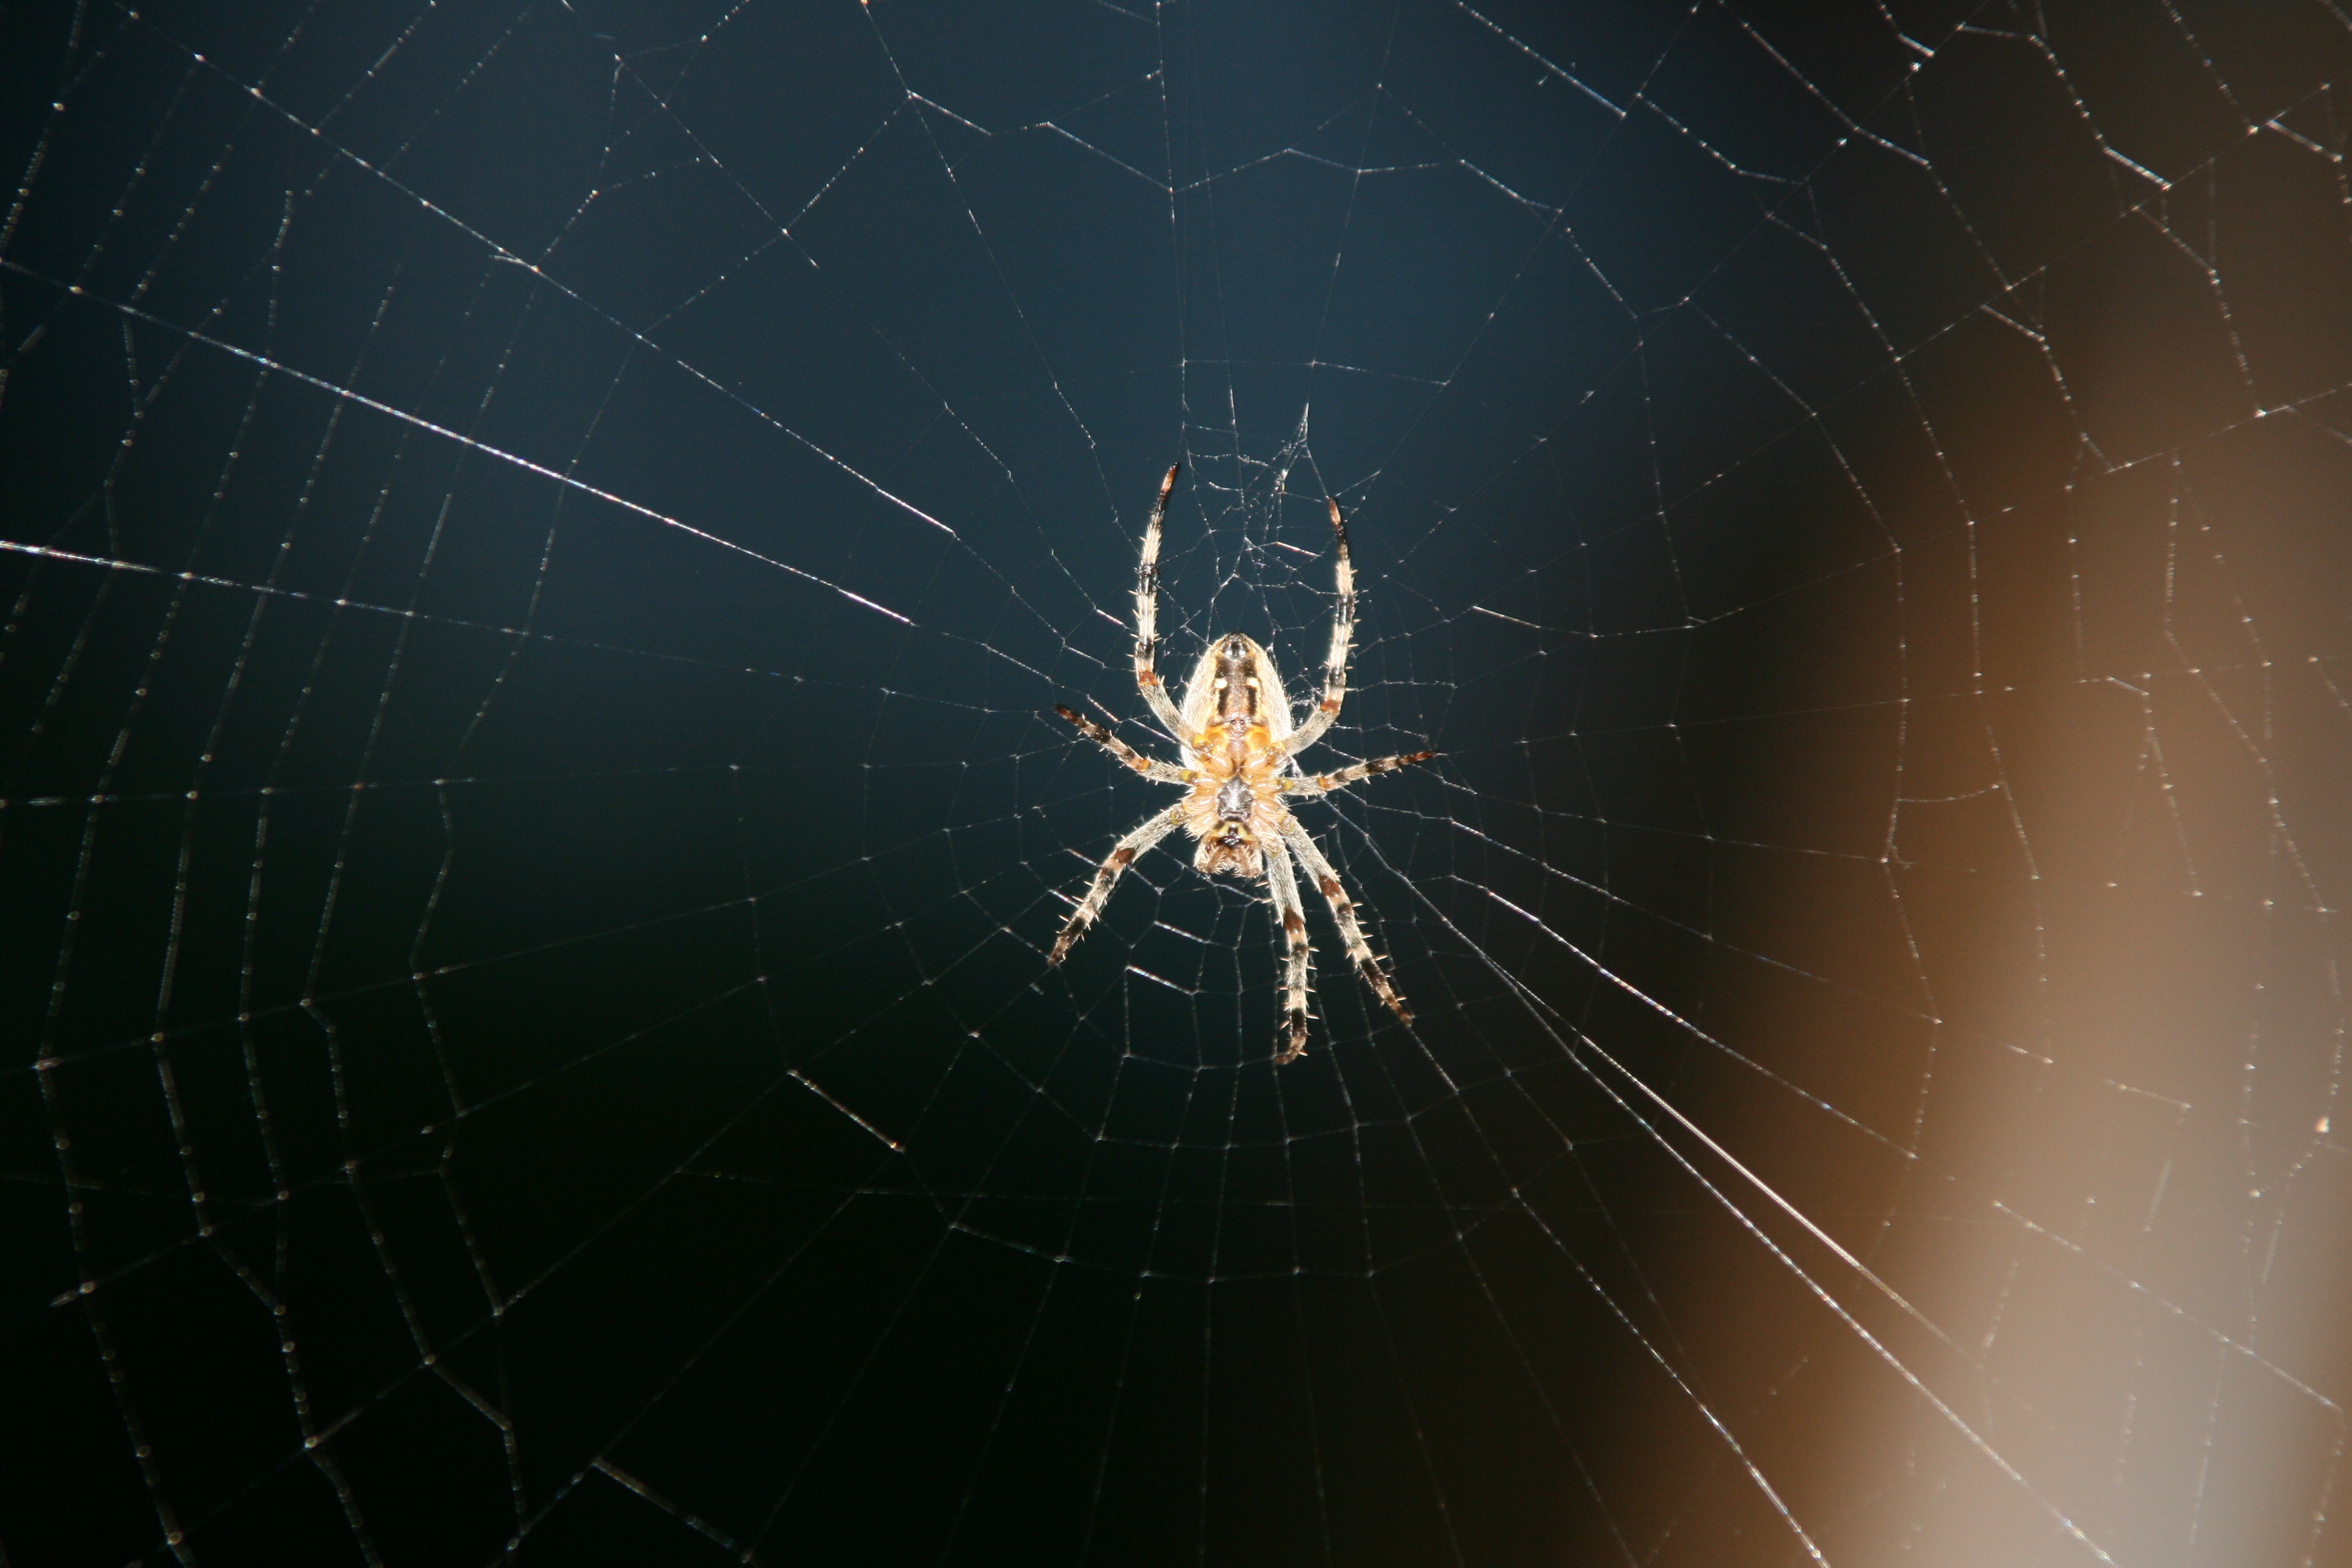
material, circle, invertebrate, spider web, spider, symmetry, arachnid, network, macro photography, arthropod, out of focus